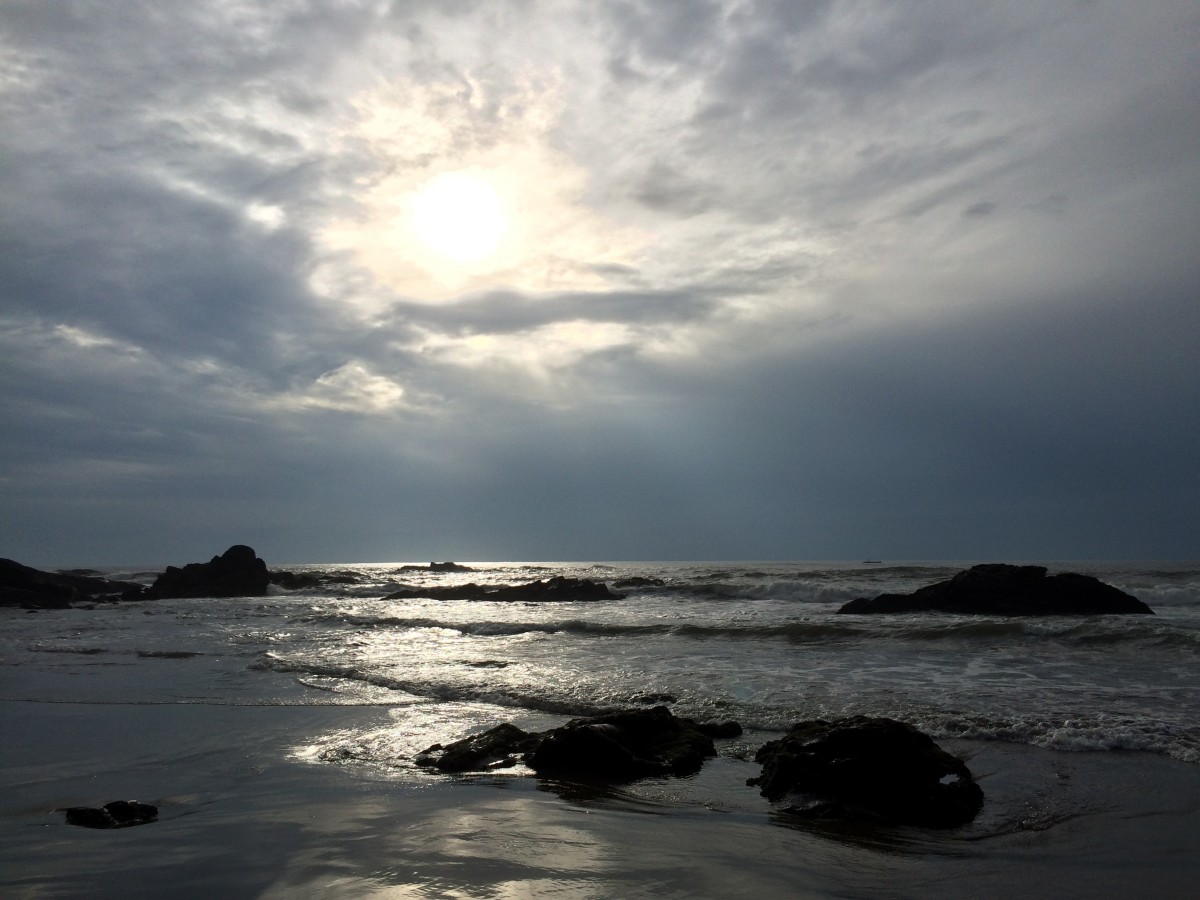
Tags: sea, coast, sand, rock, ocean, horizon, cloud, sky, sun, sunrise, sunset, sunlight, morning, shore, dawn, dusk, evening, weather, bay, body of water